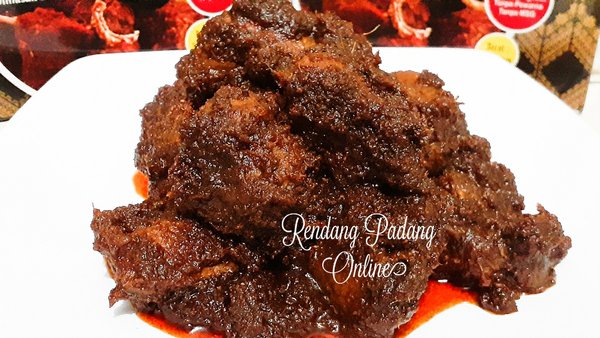
Label: daging_rendang